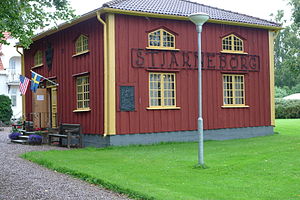
Aneby kommun
Aneby kommun er en kommune i Jönköpings län i Sverige.